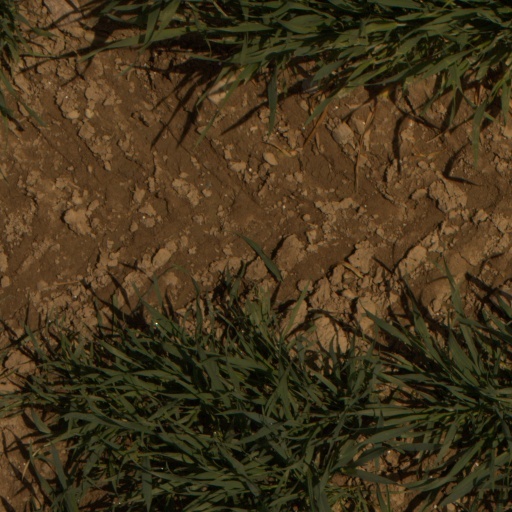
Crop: wheat